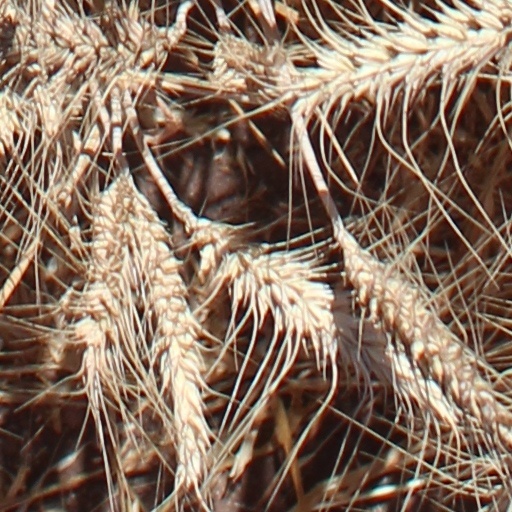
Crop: wheat